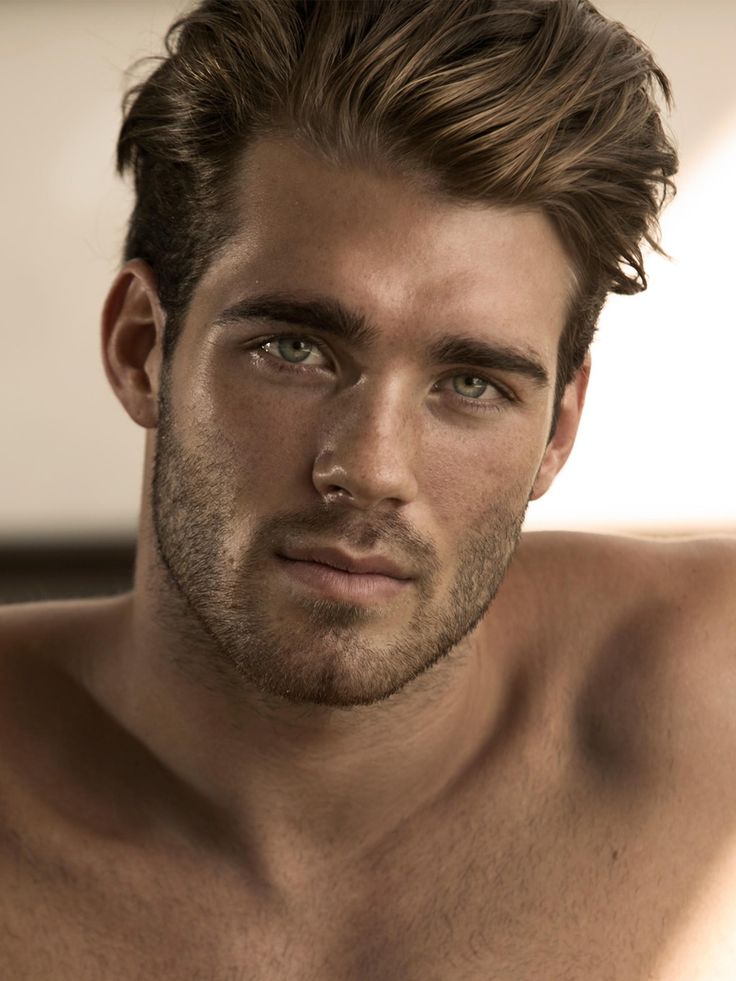
Label: Colored